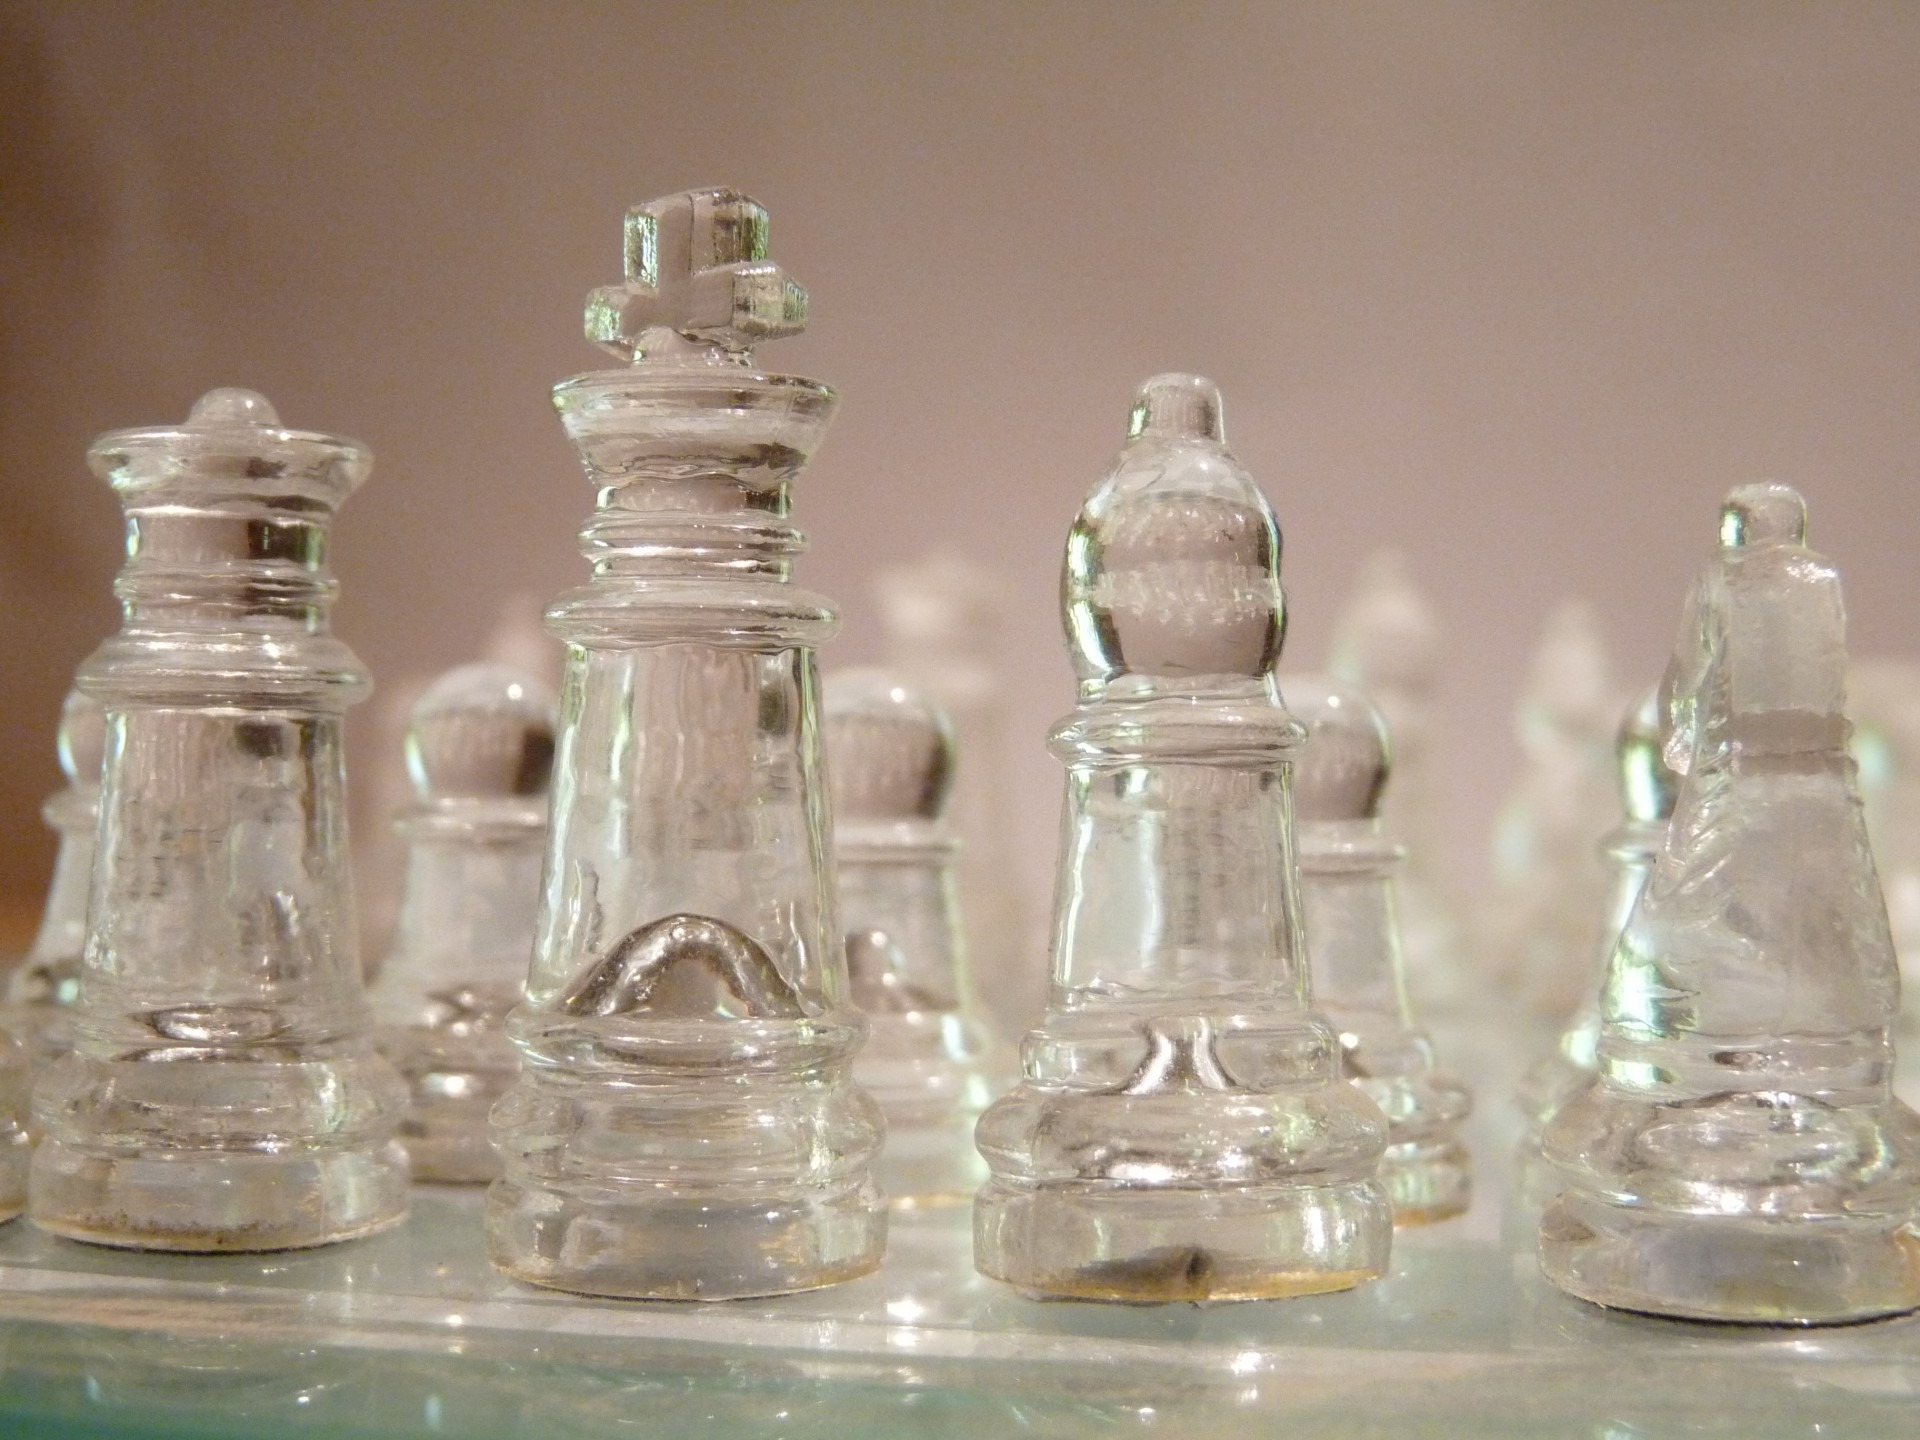
board, game, glass, bottle, tableware, glass bottle, close up, product, king, chess, games, pieces, drinkware